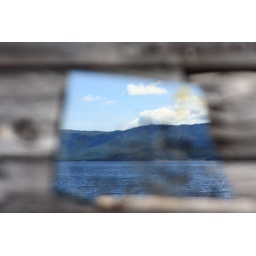
Saw this old broken mirror on the beach in my hometown McIvers and the reflection of the mountains looked beautiful.